Alfa Romeo

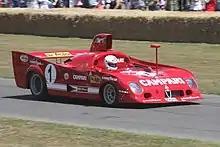
Alfa Romeo Tipo 33TT12

During the 1960s, Alfa Romeo concentrated on motorsports using production-based cars, including the GTA (standing for Gran Turismo Allegerita), an aluminium-bodied version of the Bertone-designed coupe with a powerful twin-plug engine. Among other victories, the GTA won the inaugural Sports Car Club of America's Trans-Am championship in 1966. In the 1970s, Alfa Romeo concentrated on prototype sports car racing with the Tipo 33, with early victories in 1971. Eventually the Tipo 33TT12 gained the World Championship for Makes for Alfa Romeo in 1975 and the Tipo 33SC12 won the World Championship for Sports Cars in 1977.